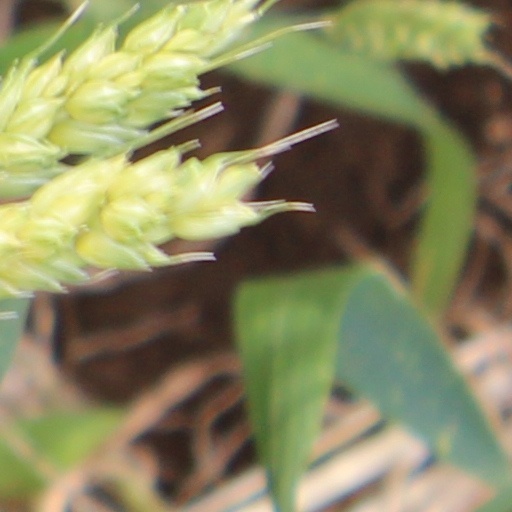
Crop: wheat